Hachikō Monogatari

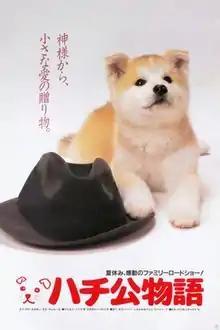
Theatrical release poster

is a 1987 Japanese drama film directed by Seijirō Kōyama and written by Kaneto Shindo. Starring Tatsuya Nakadai, Kaoru Yachigusa, Mako Ishino and Masumi Harukawa, the film depicts the true story of Hachikō, a loyal Akita dog who continued to wait for his owner, Professor Hidesaburō Ueno, to return from work nine years following Ueno's death. It was the top Japanese film at the box office the year of its release.